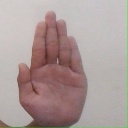
अक्षर: ध